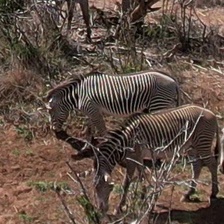
Pose orientation: left